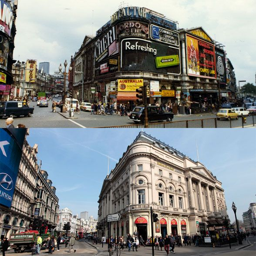
a collection of photographs taken apart show how streets have changed .